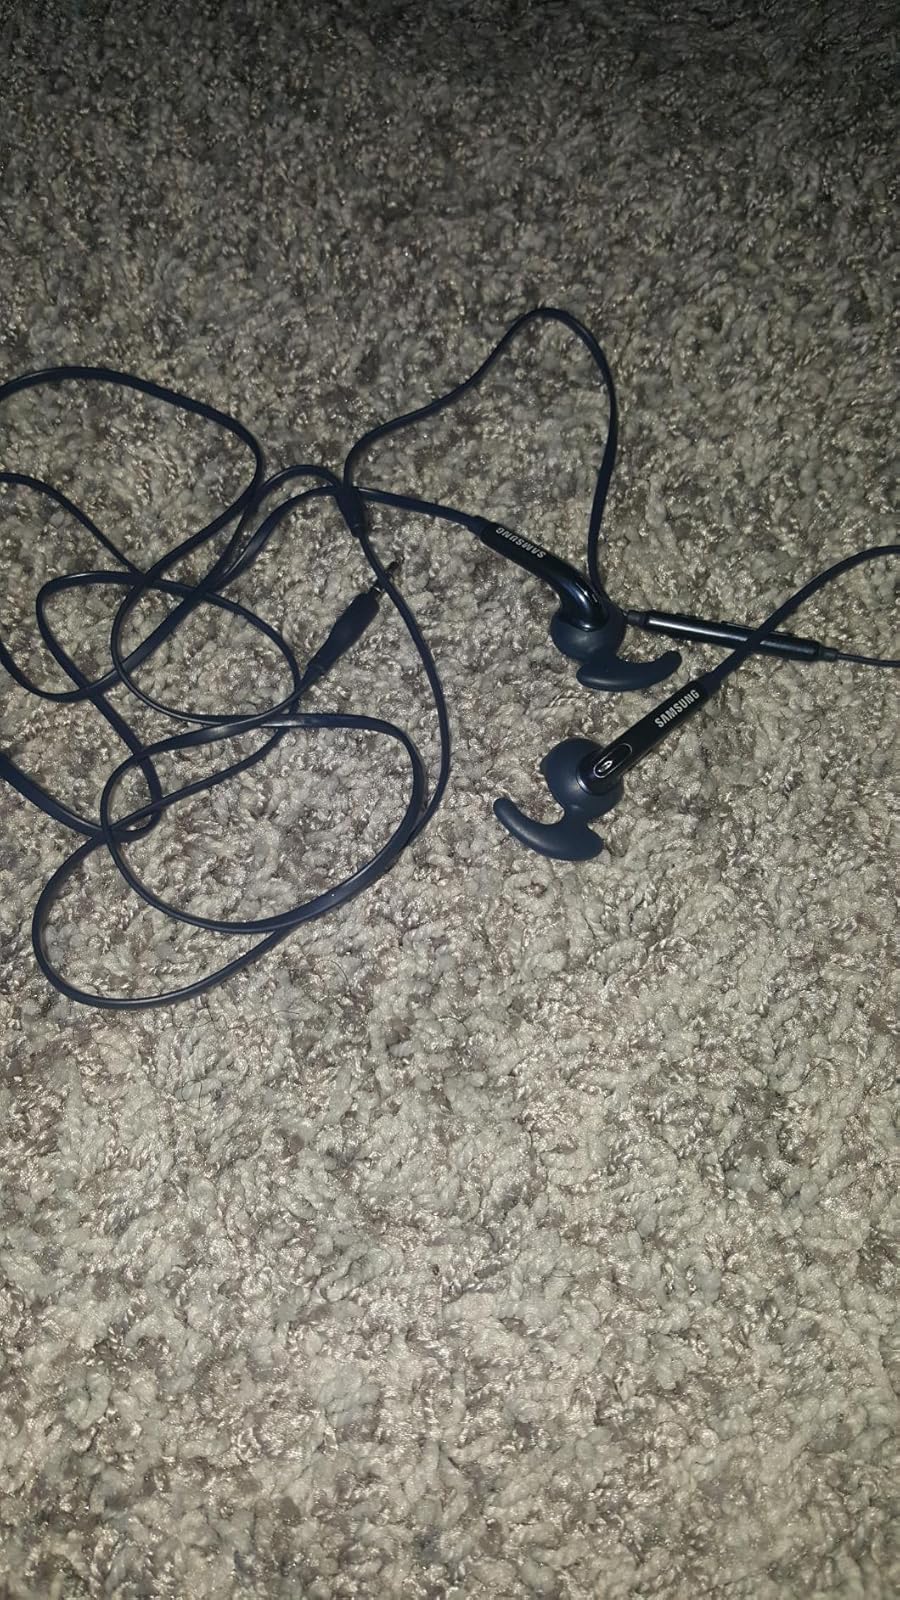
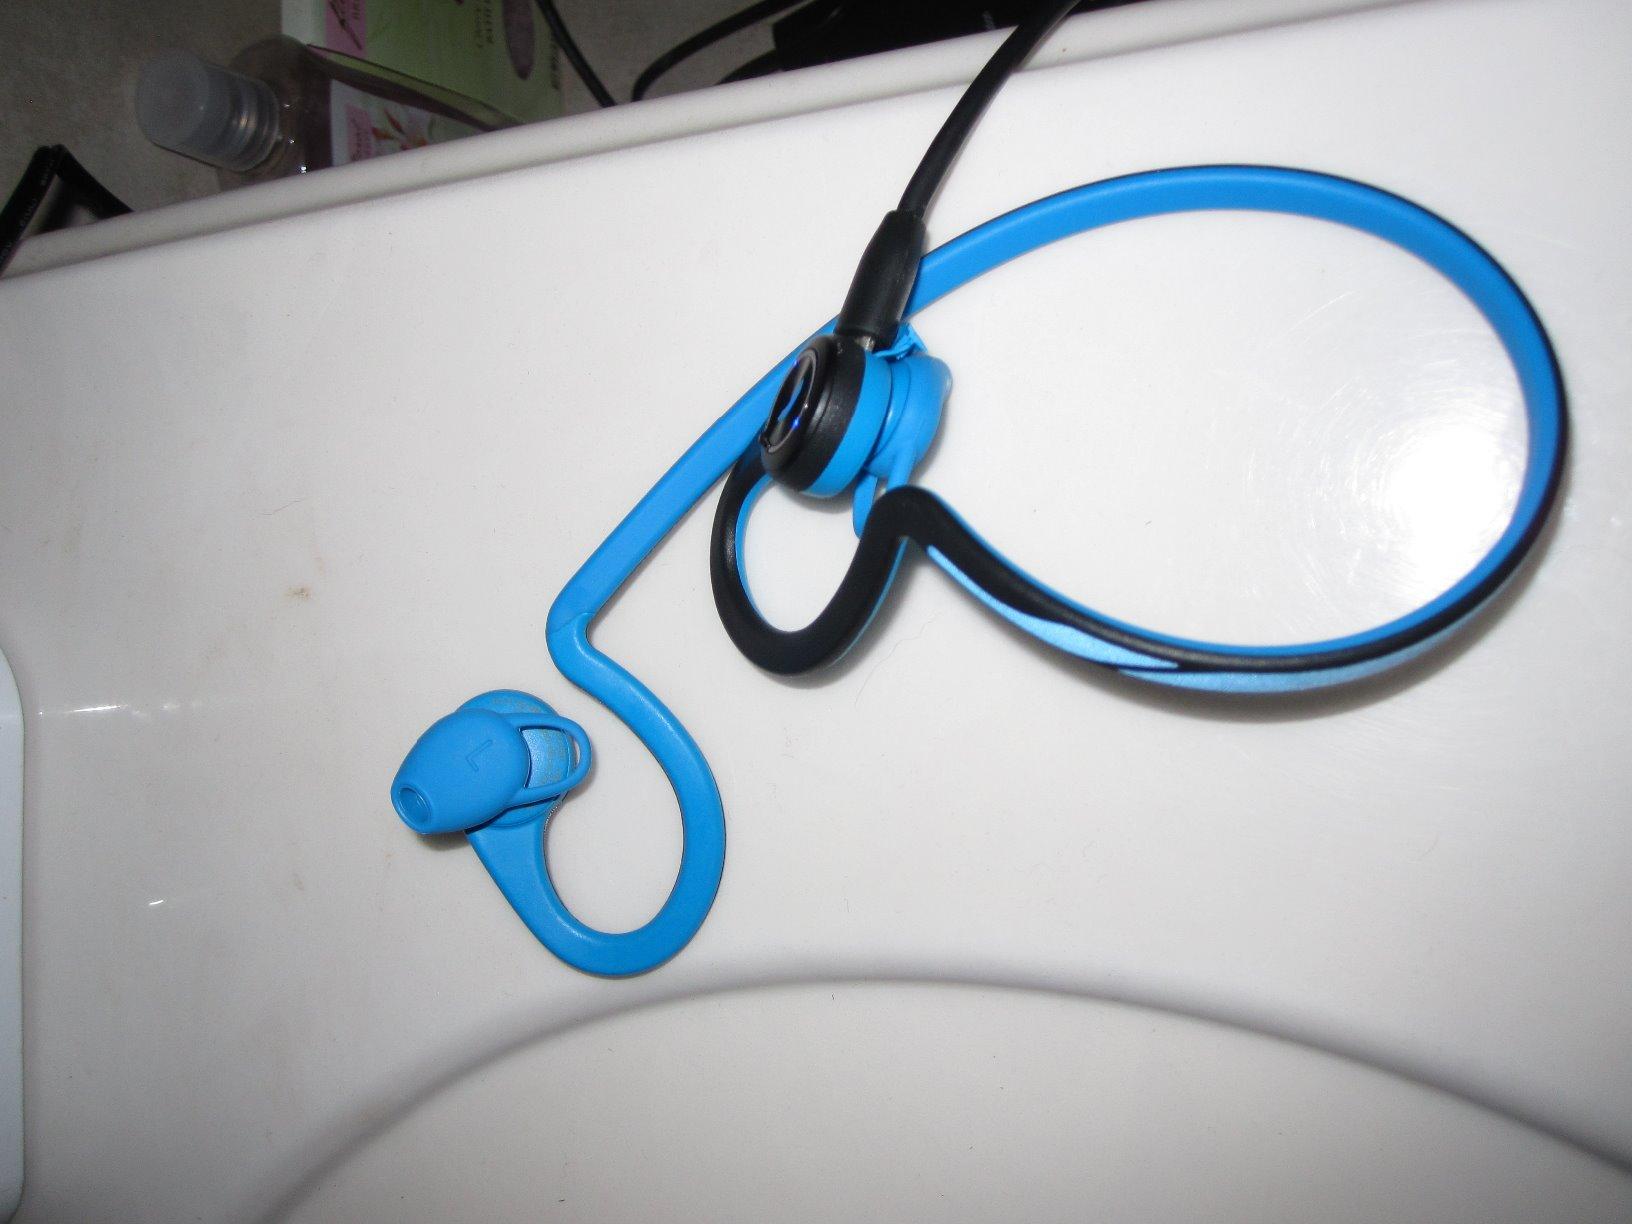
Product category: headphones
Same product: no